De la Conquête de Constantinople

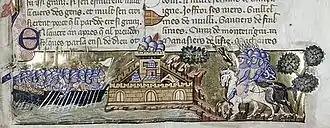
Miniature depicting the Crusader attack on Constantinople from an early 14th-century edition of Villehardouin's work

De la Conquête de Constantinople ("On the Conquest of Constantinople") is the oldest surviving example of French historical prose and one of the most important sources for the Fourth Crusade. It was written by Geoffrey of Villehardouin, a knight and crusader, who was an eyewitness of the sack of Constantinople on 13 April 1204.